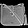
Label: Bag